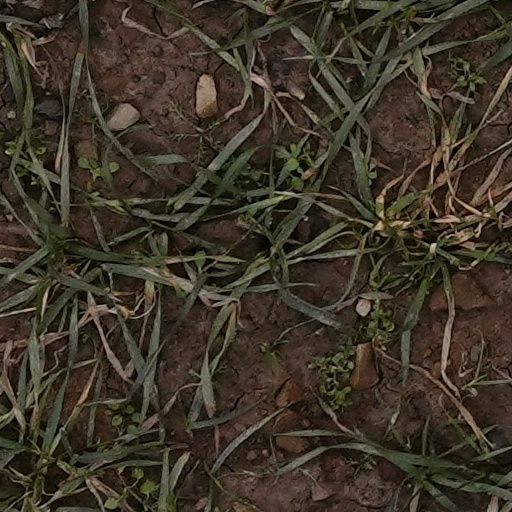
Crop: wheat